Zsombor Piros

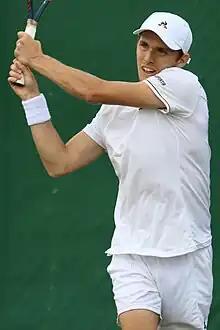
Piros at the 2023 Wimbledon Championships

Zsombor Piros (born 13 October 1999) is a Hungarian professional tennis player.